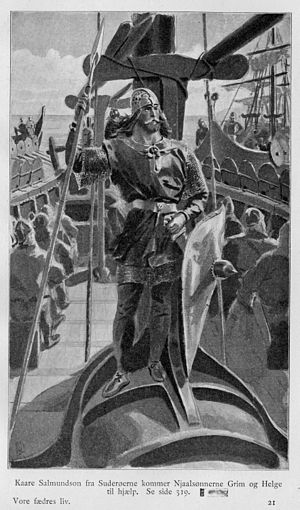
Njáls saga / Handling
Kåre Sølmundsson kommer for sine svogre Grim og Helge til undsætning.  Ill.: Andreas Bloch, 1898.